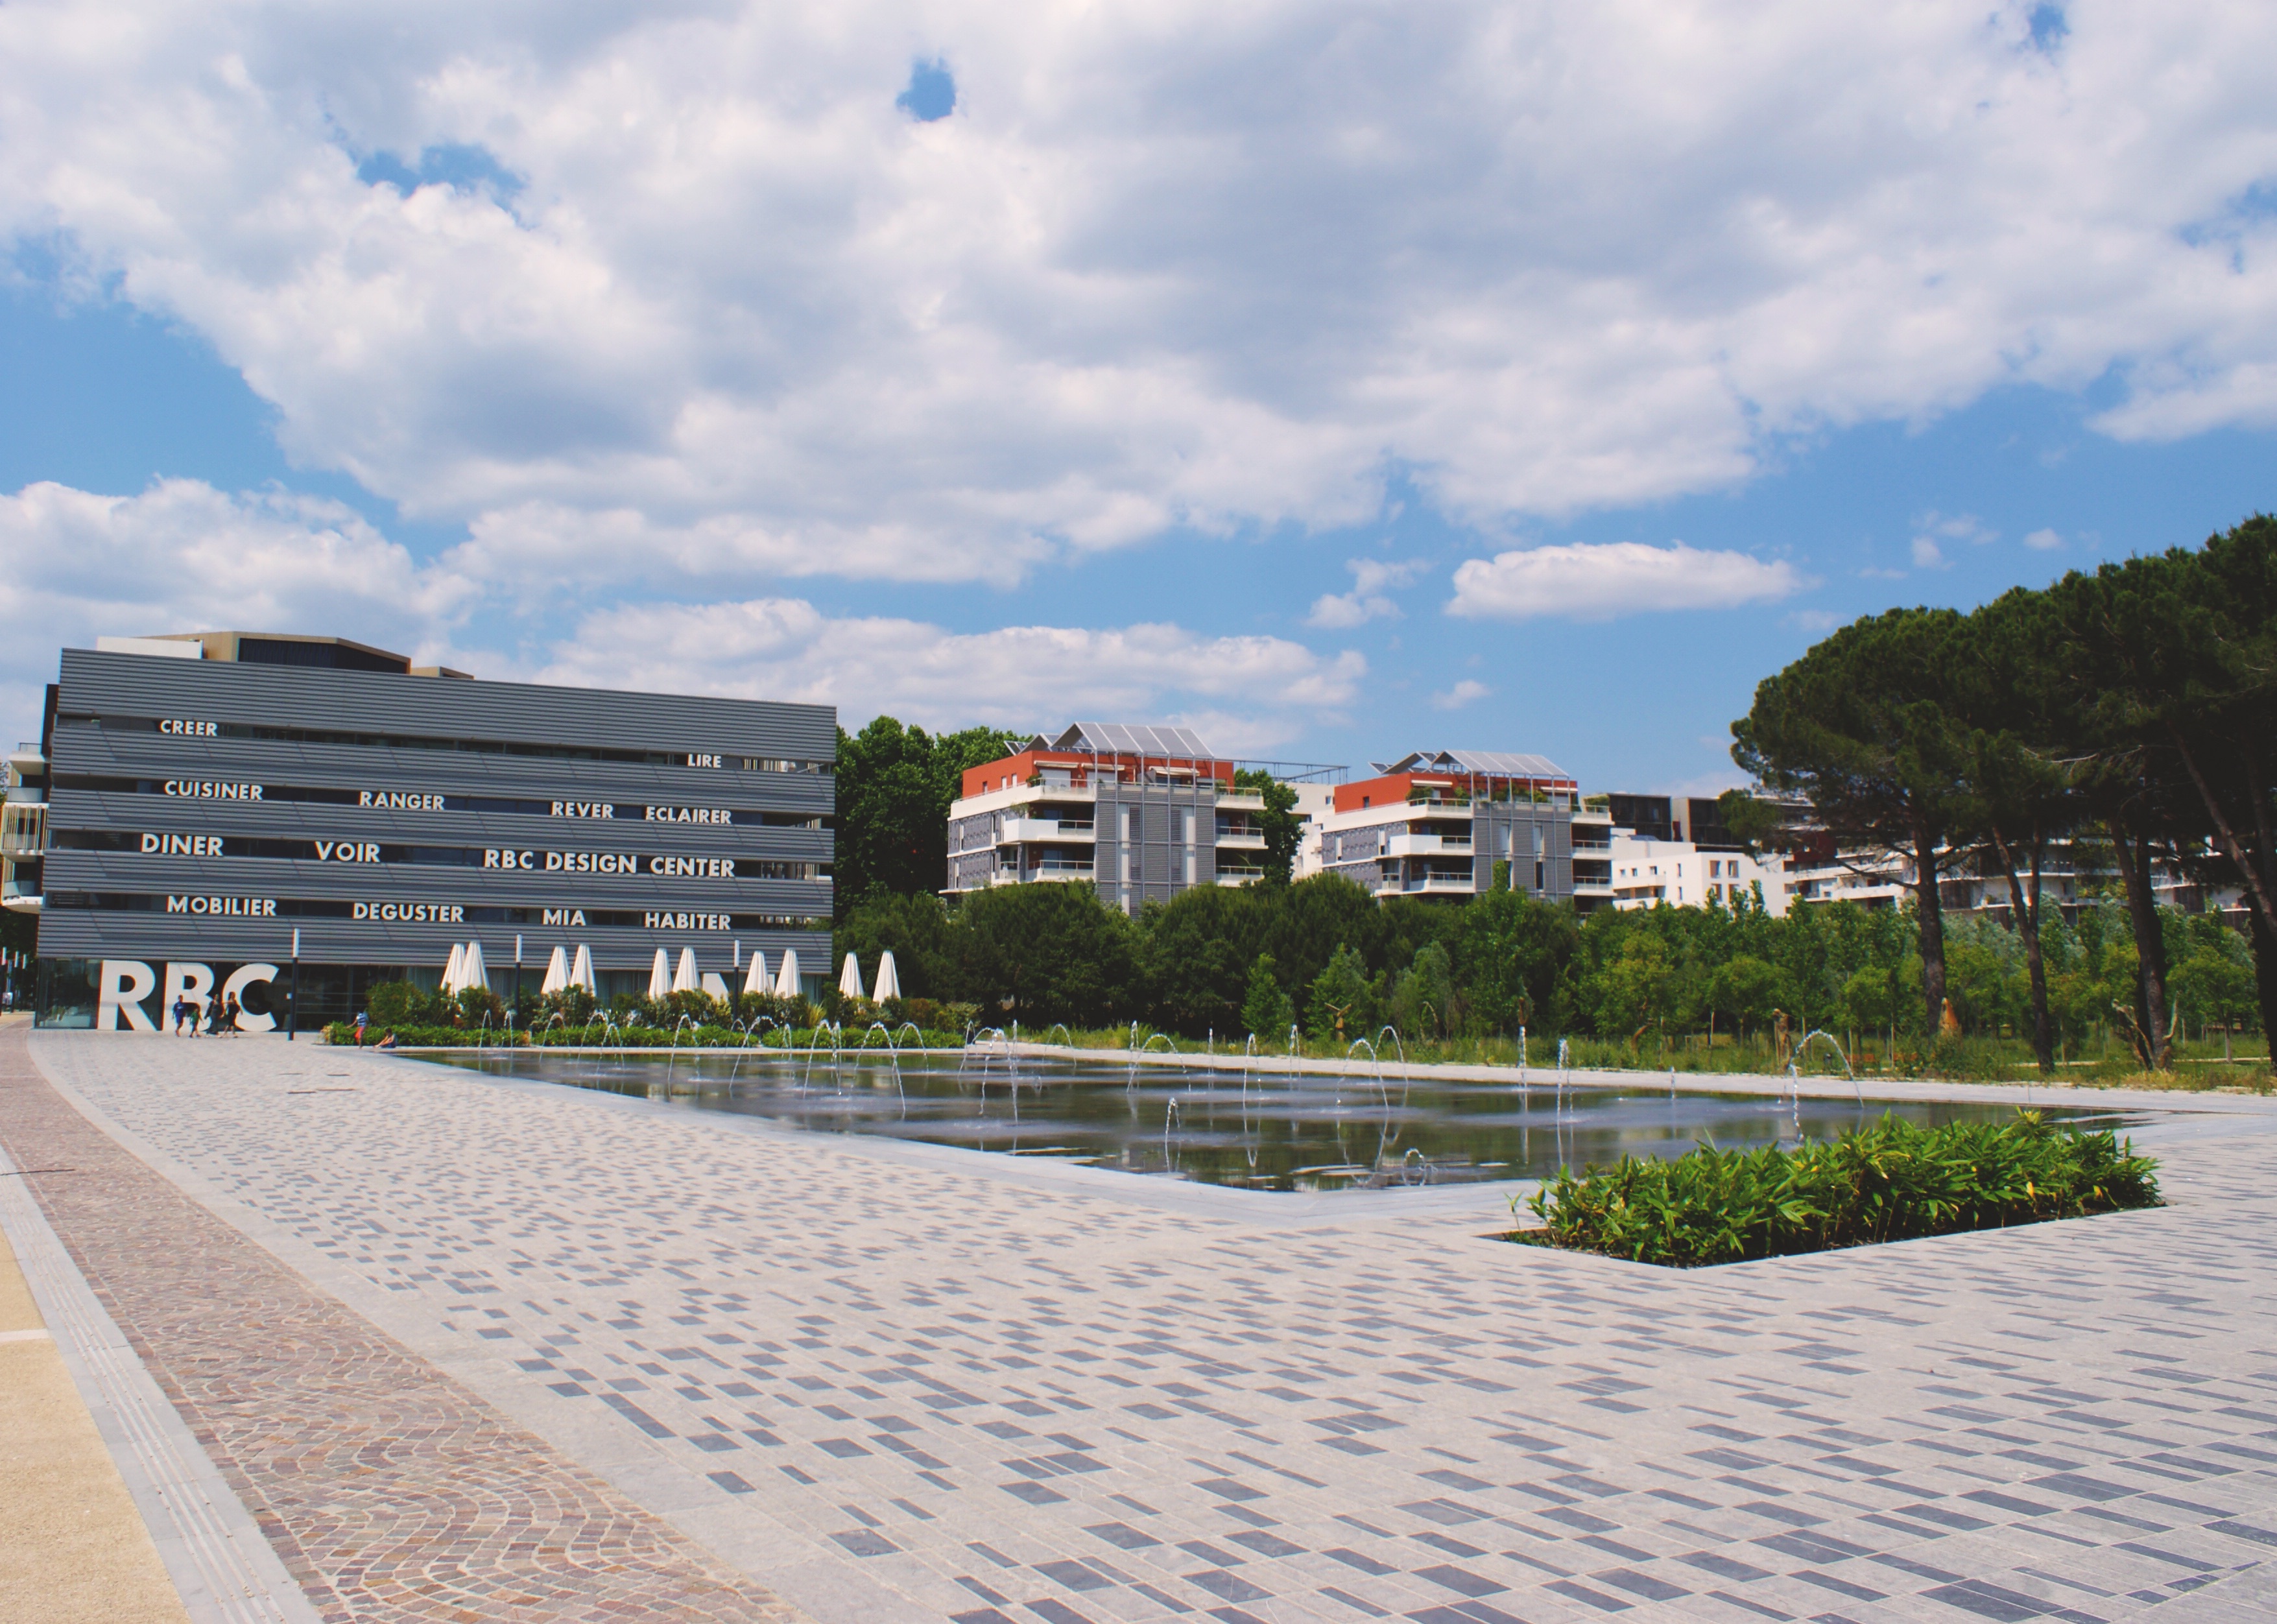
beach, roof, walkway, suburb, resort, estate, residential area